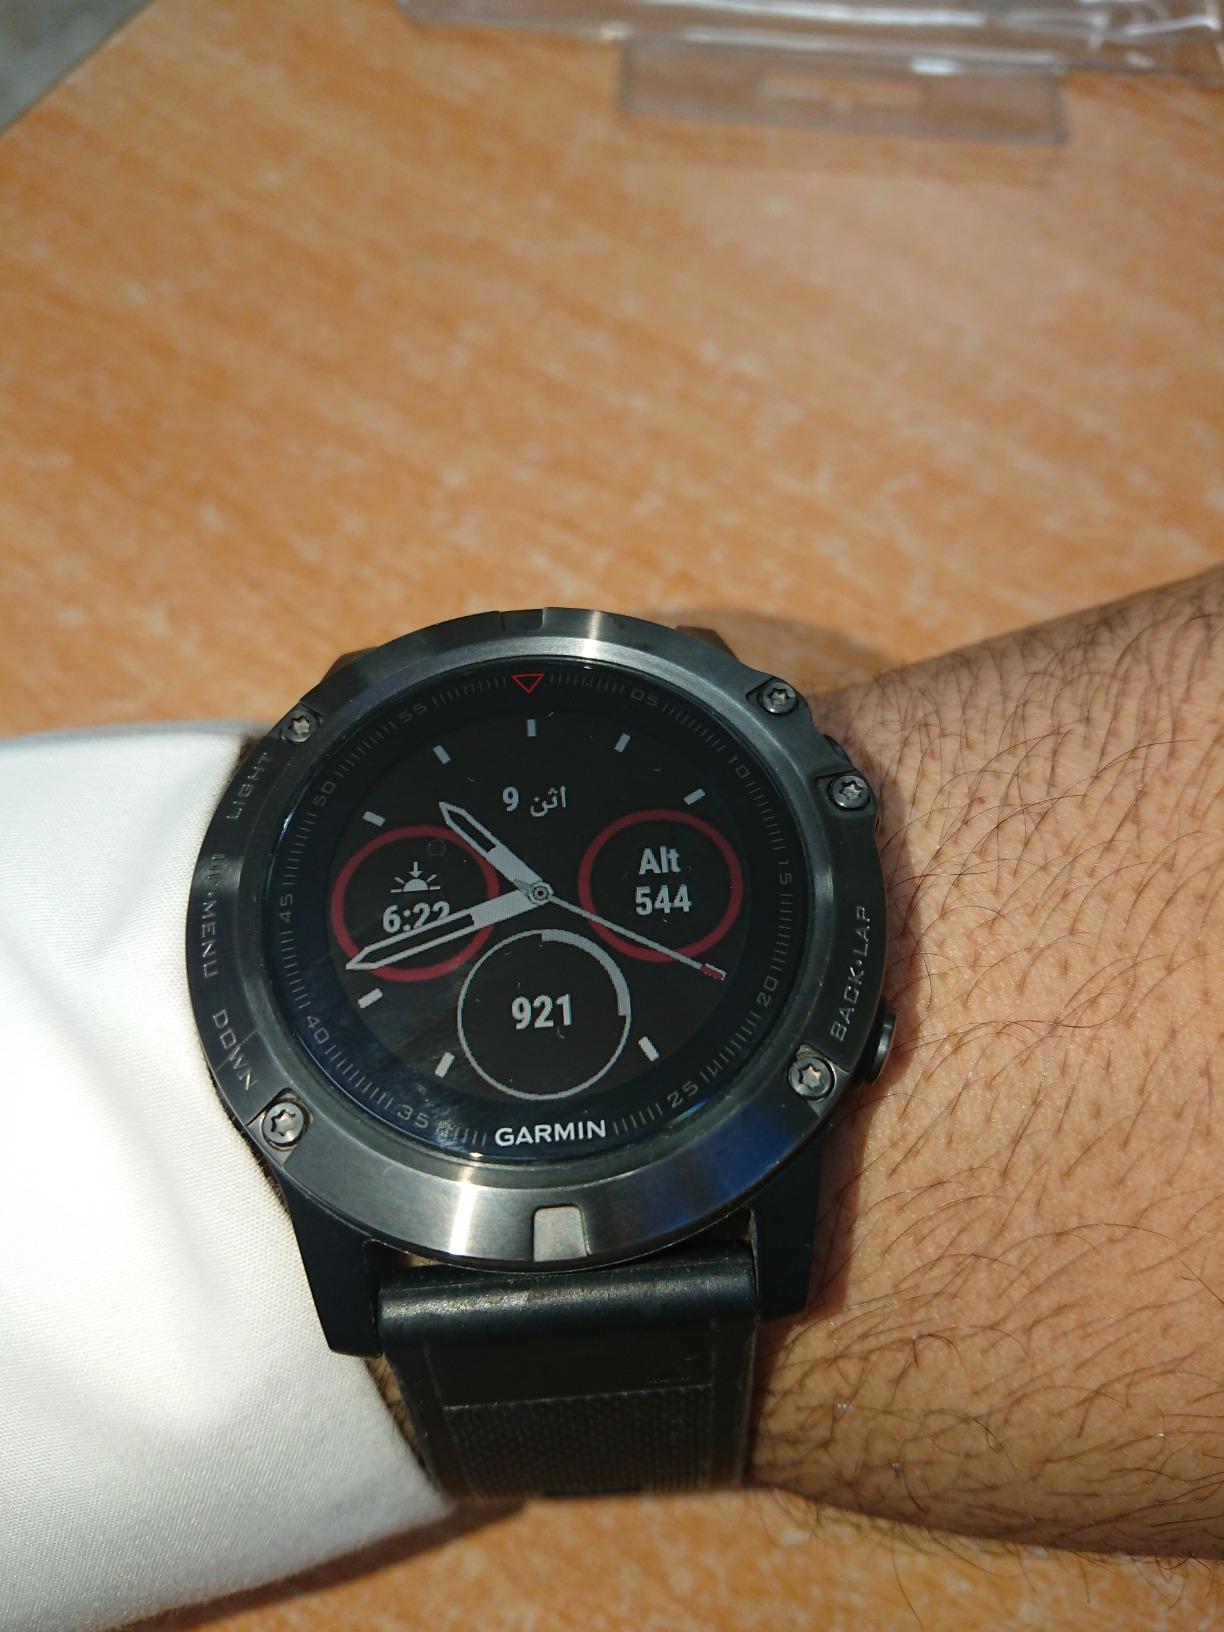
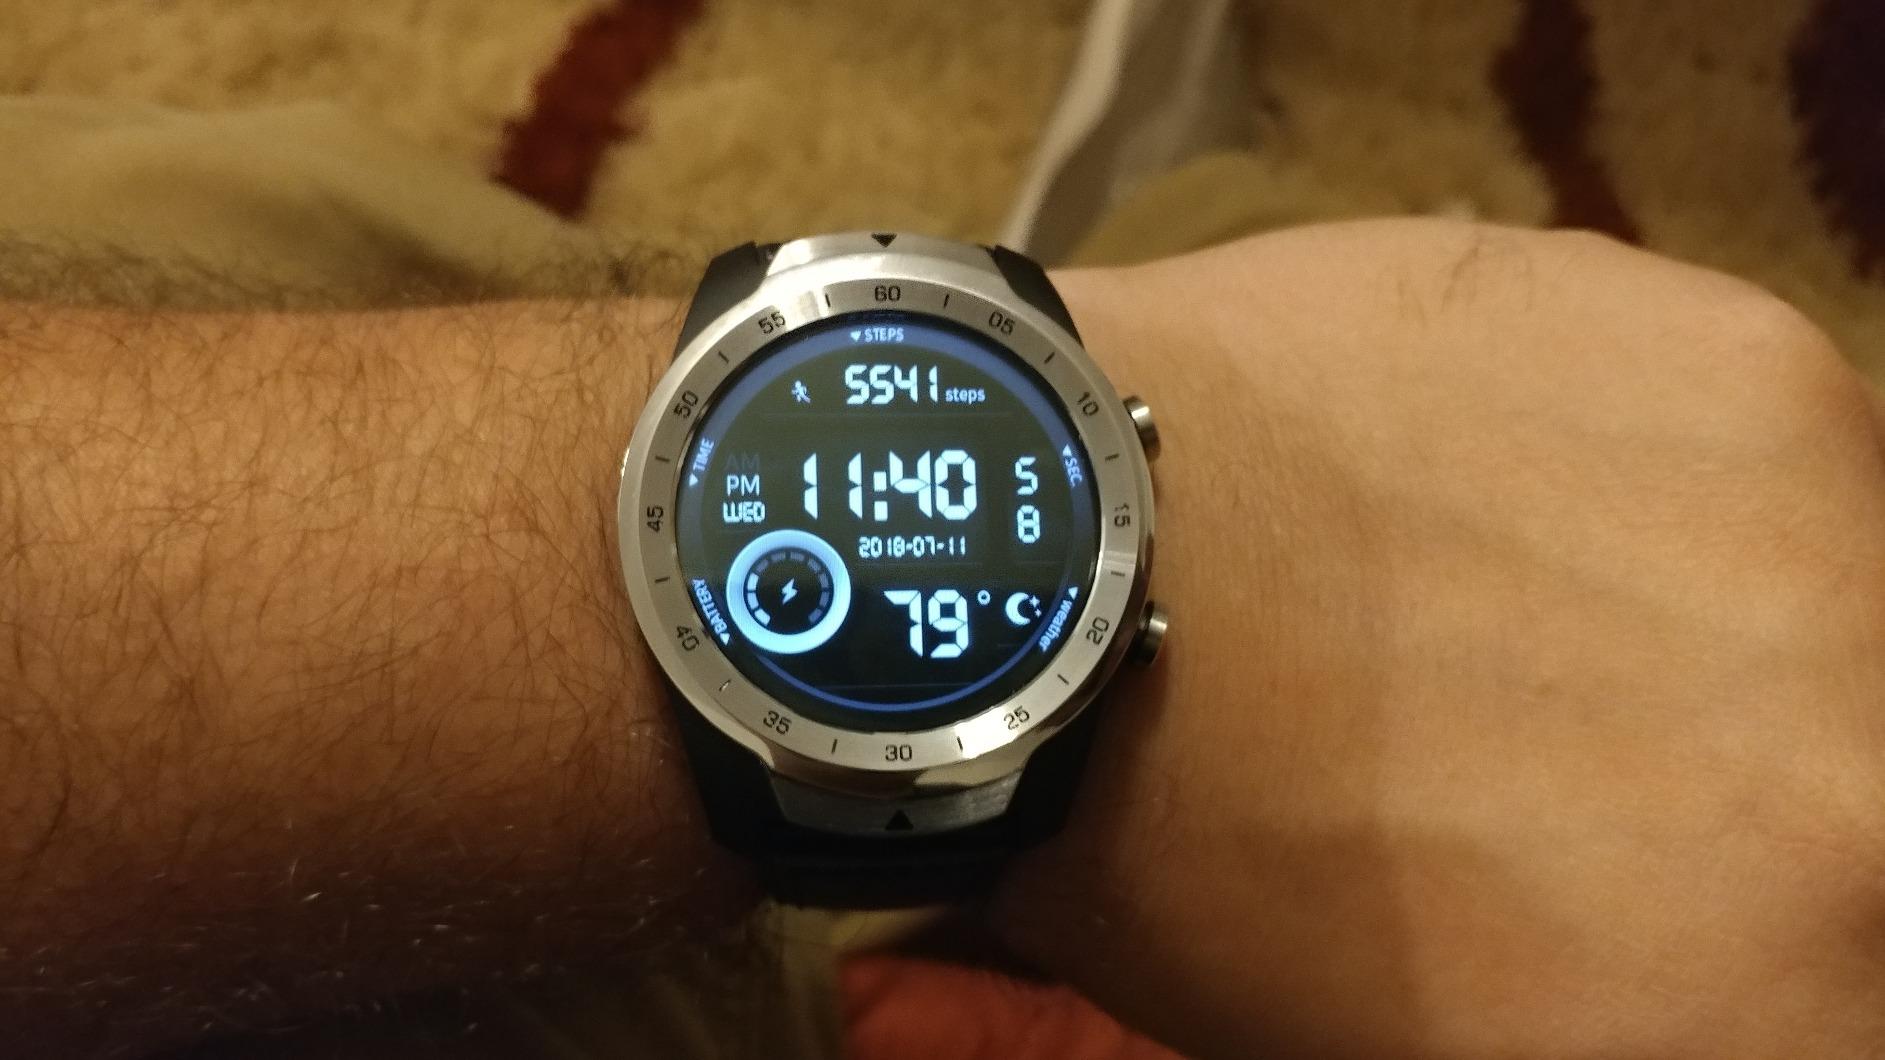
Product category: smartwatch
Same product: no